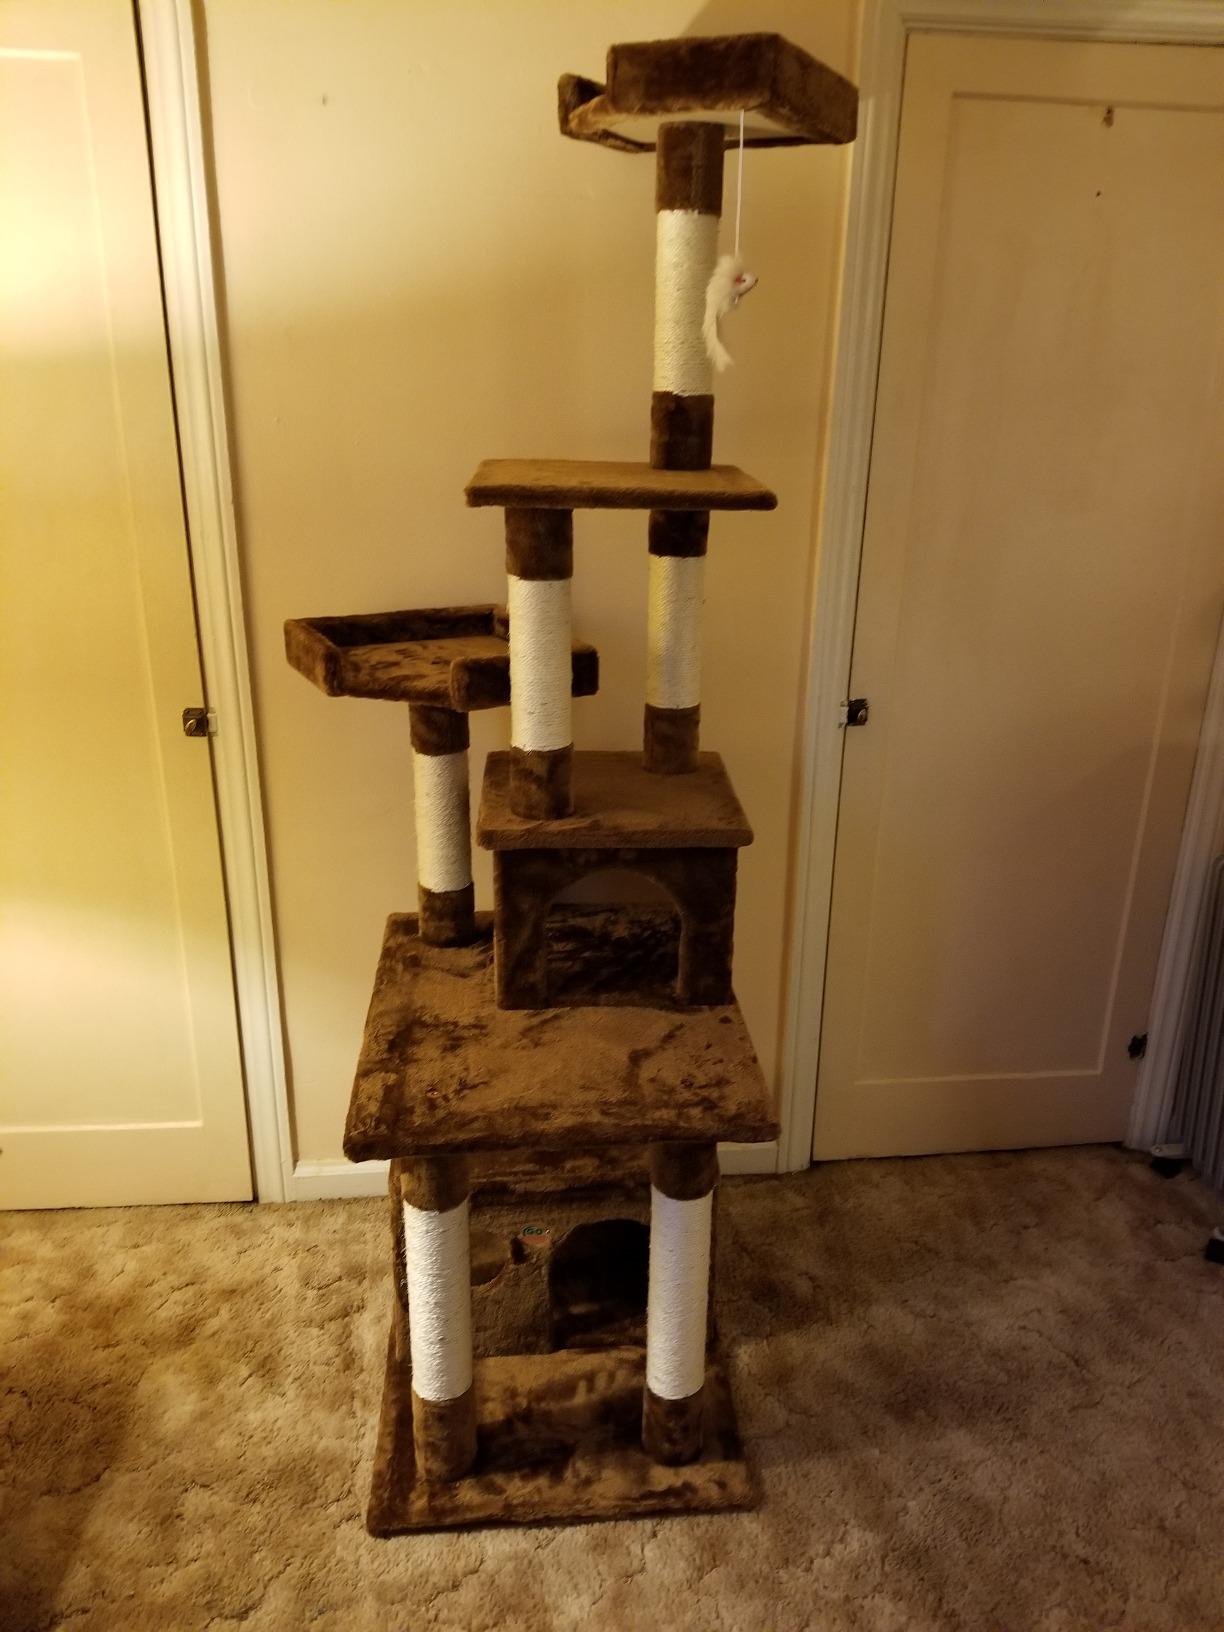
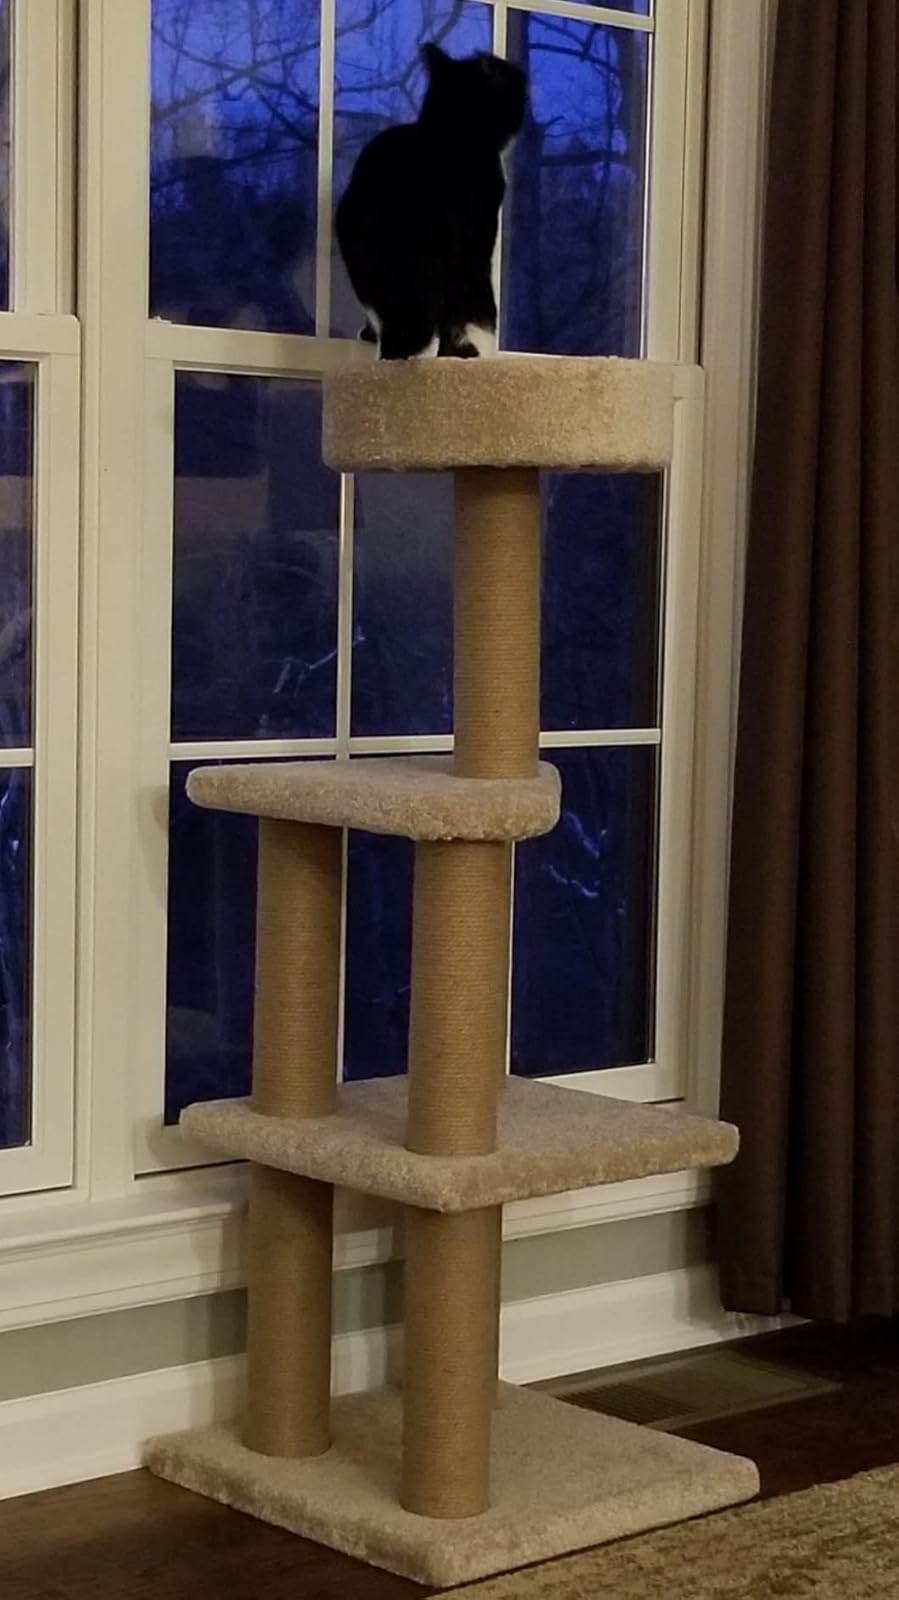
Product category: items_cat tree
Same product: no